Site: brandenburg
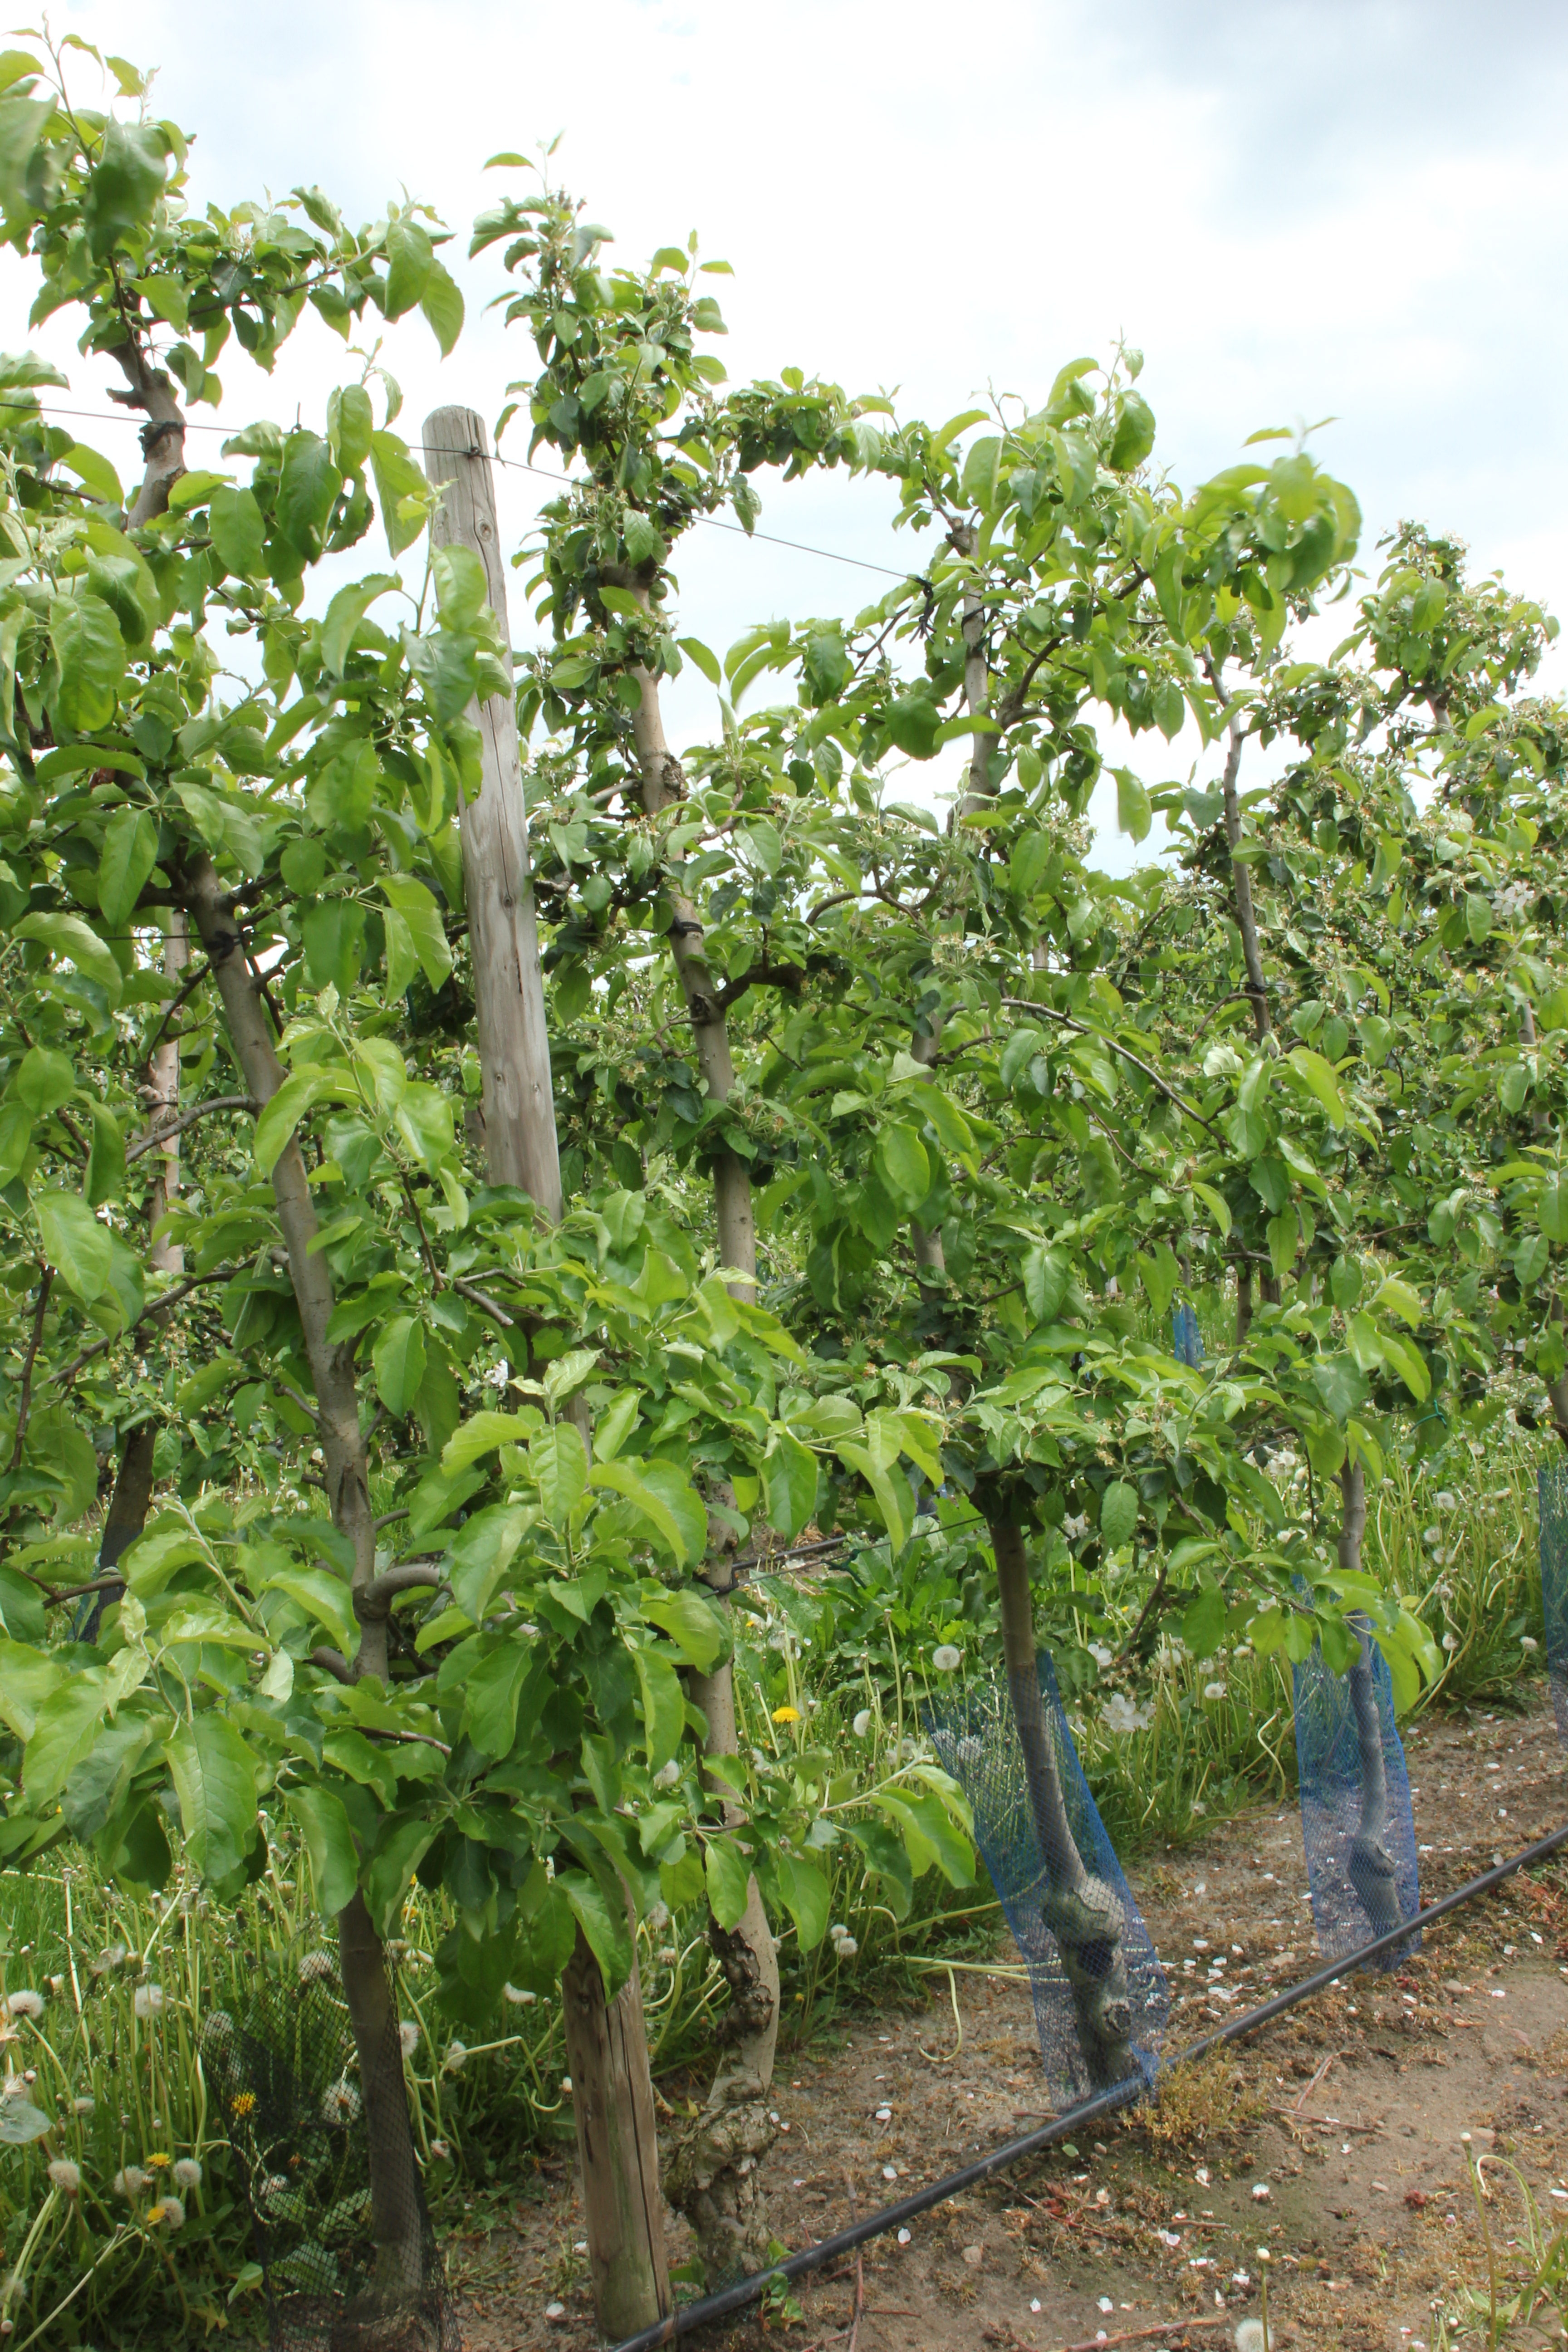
Growth stage (BBCH 67): Flowering